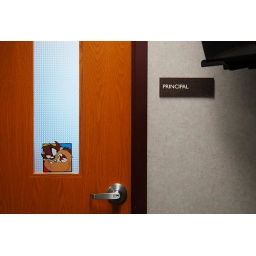
The office door of Brian Bridges, who is the principle of Cheektowaga Central Middle School in Cheektowaga, New York.